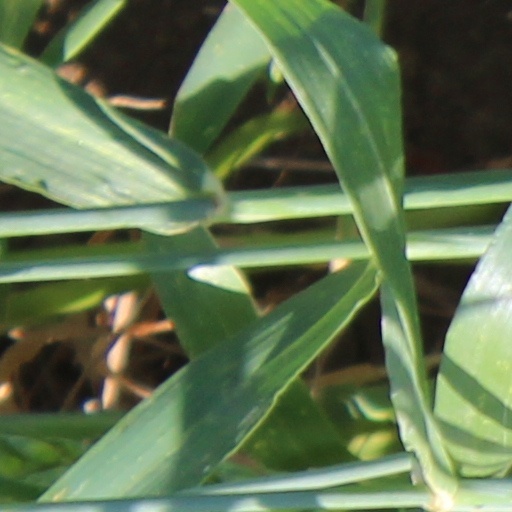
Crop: wheat